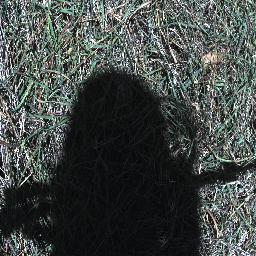
Label: negative